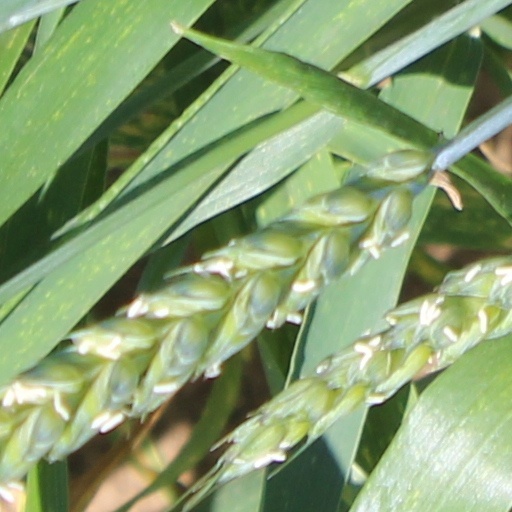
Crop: wheat